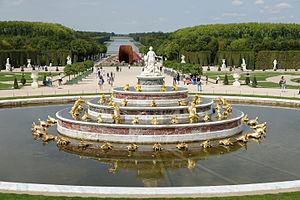
Bassin de Latone dans le parc du château de Versailles (Yvelines, France).